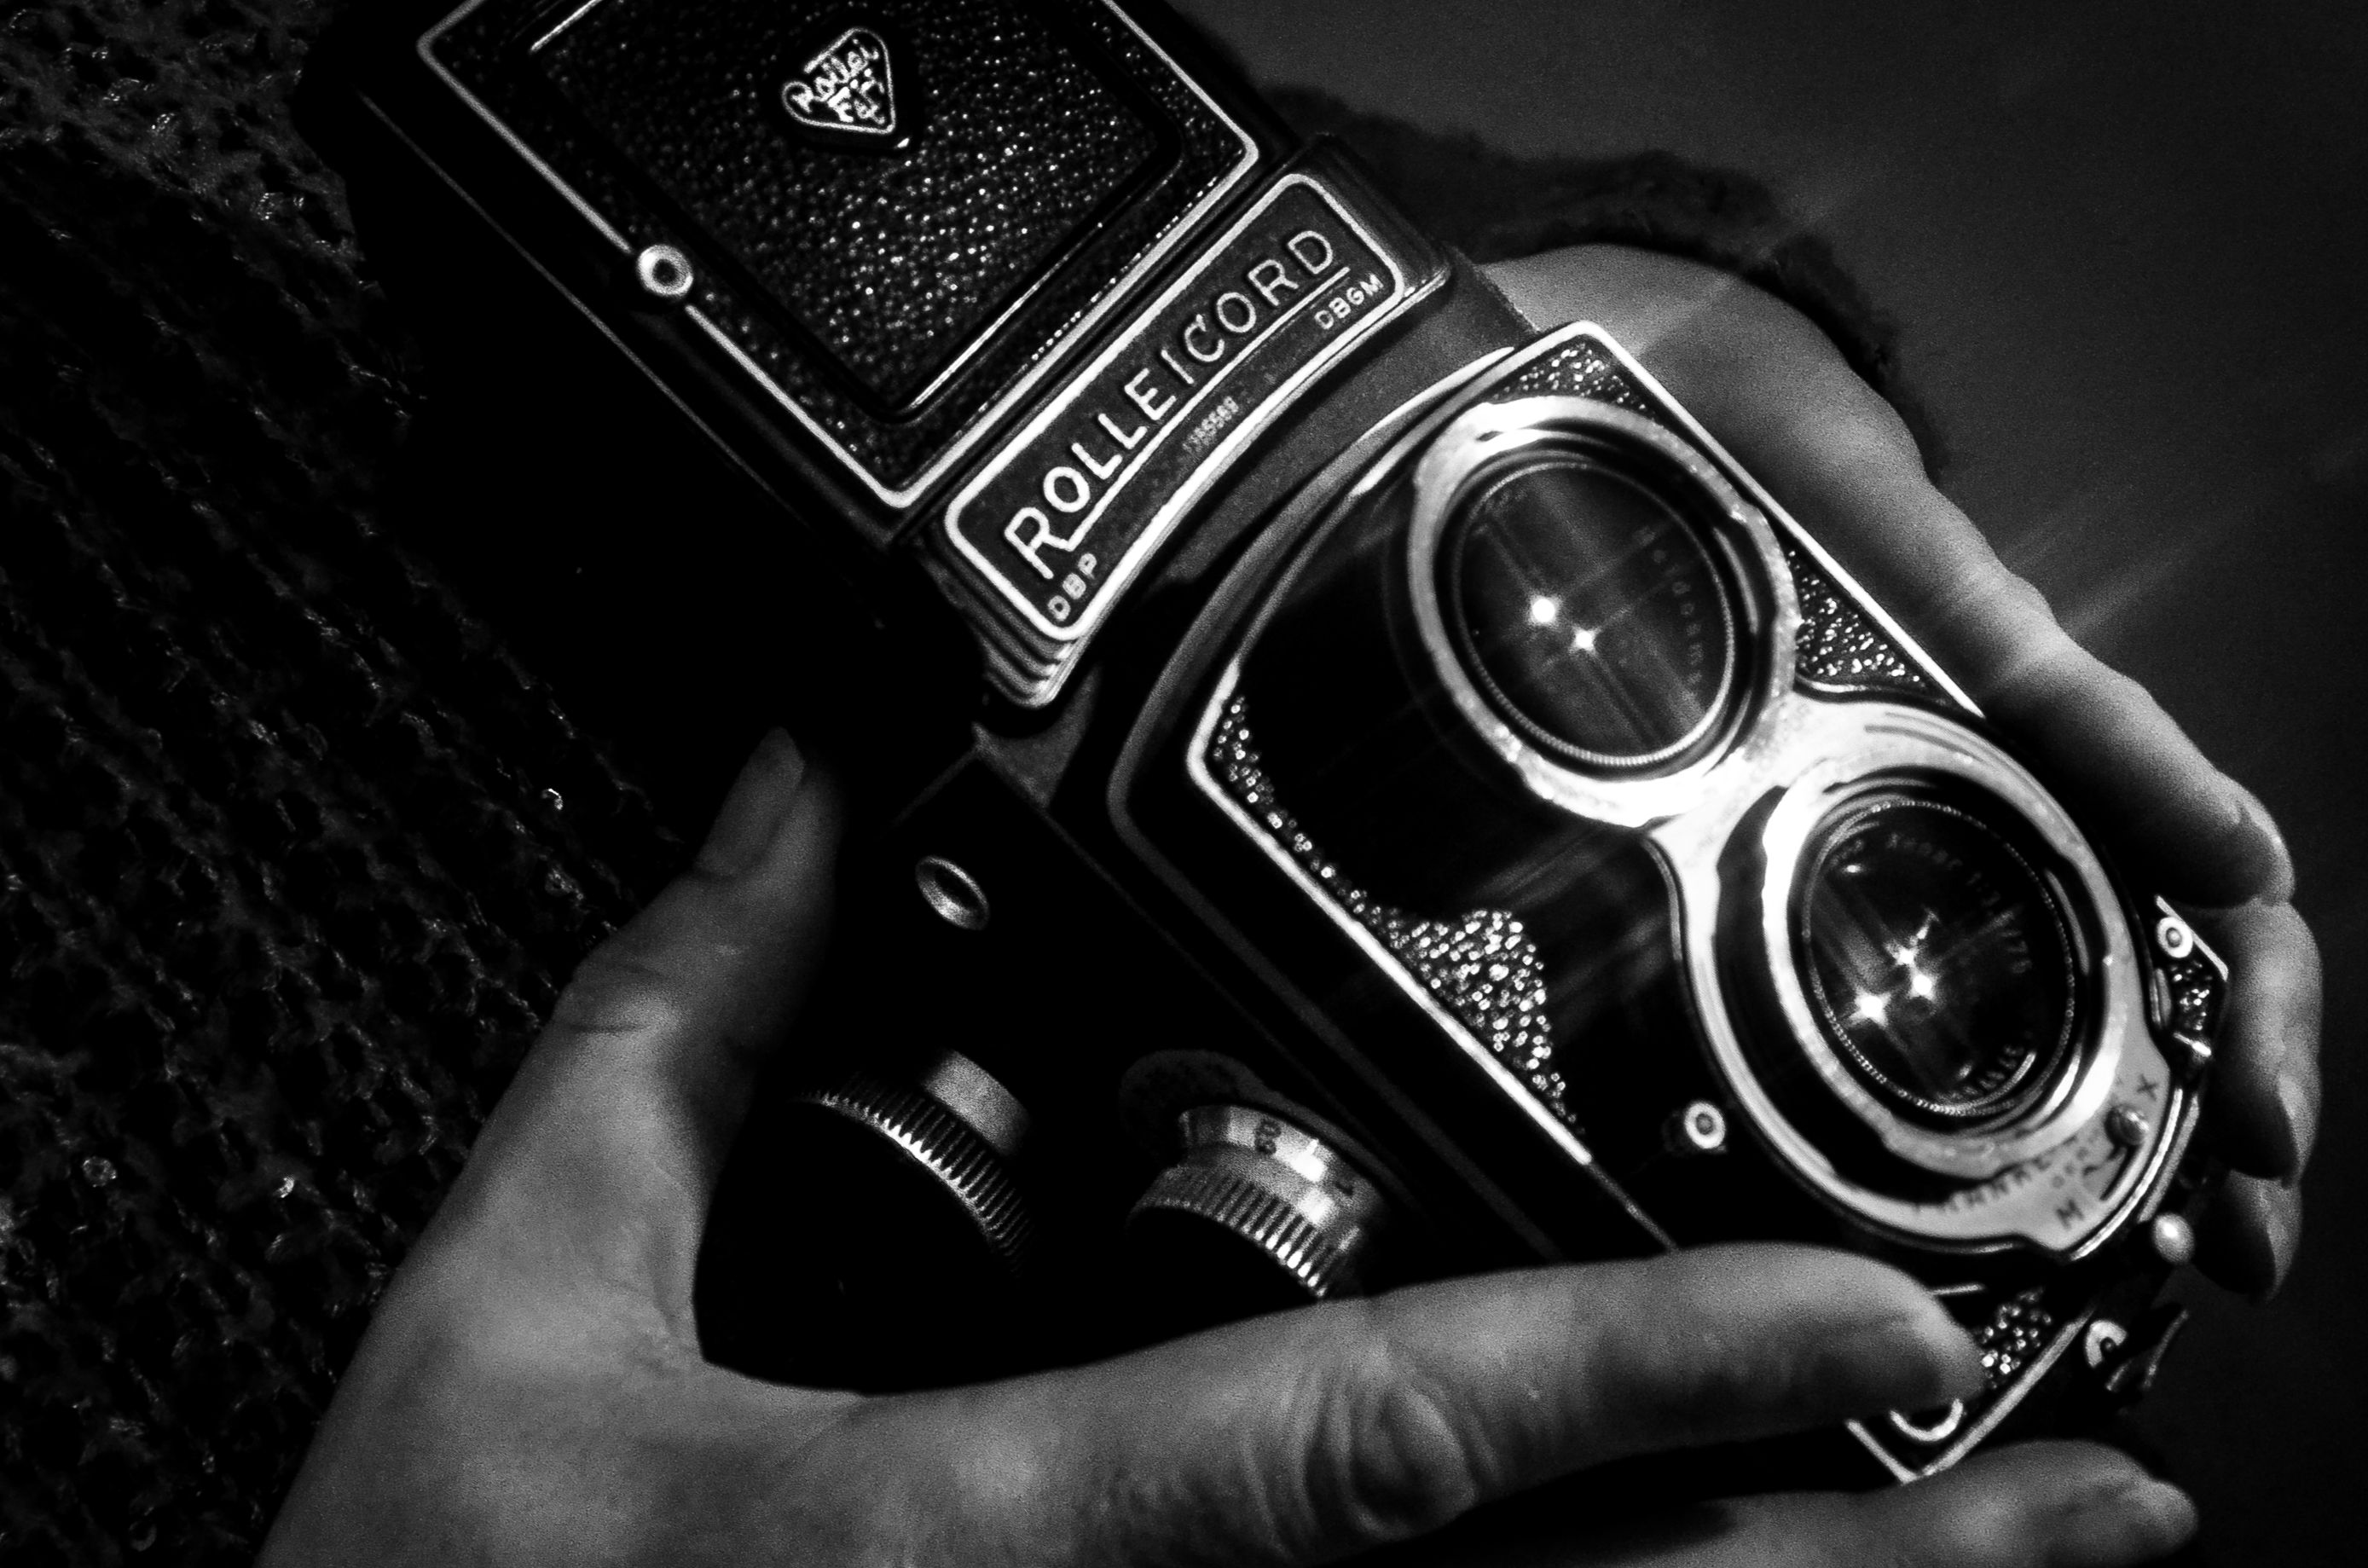
light, black and white, technology, white, camera, photography, vintage, darkness, black, monochrome, reflex camera, digital camera, photograph, glare, analog camera, monochrome photography, digital slr, computer wallpaper, single lens reflex camera, cameras optics, rolleicord